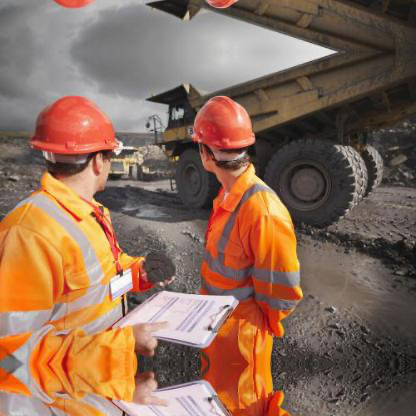
Objects in the image:
label: helmet
label: helmet